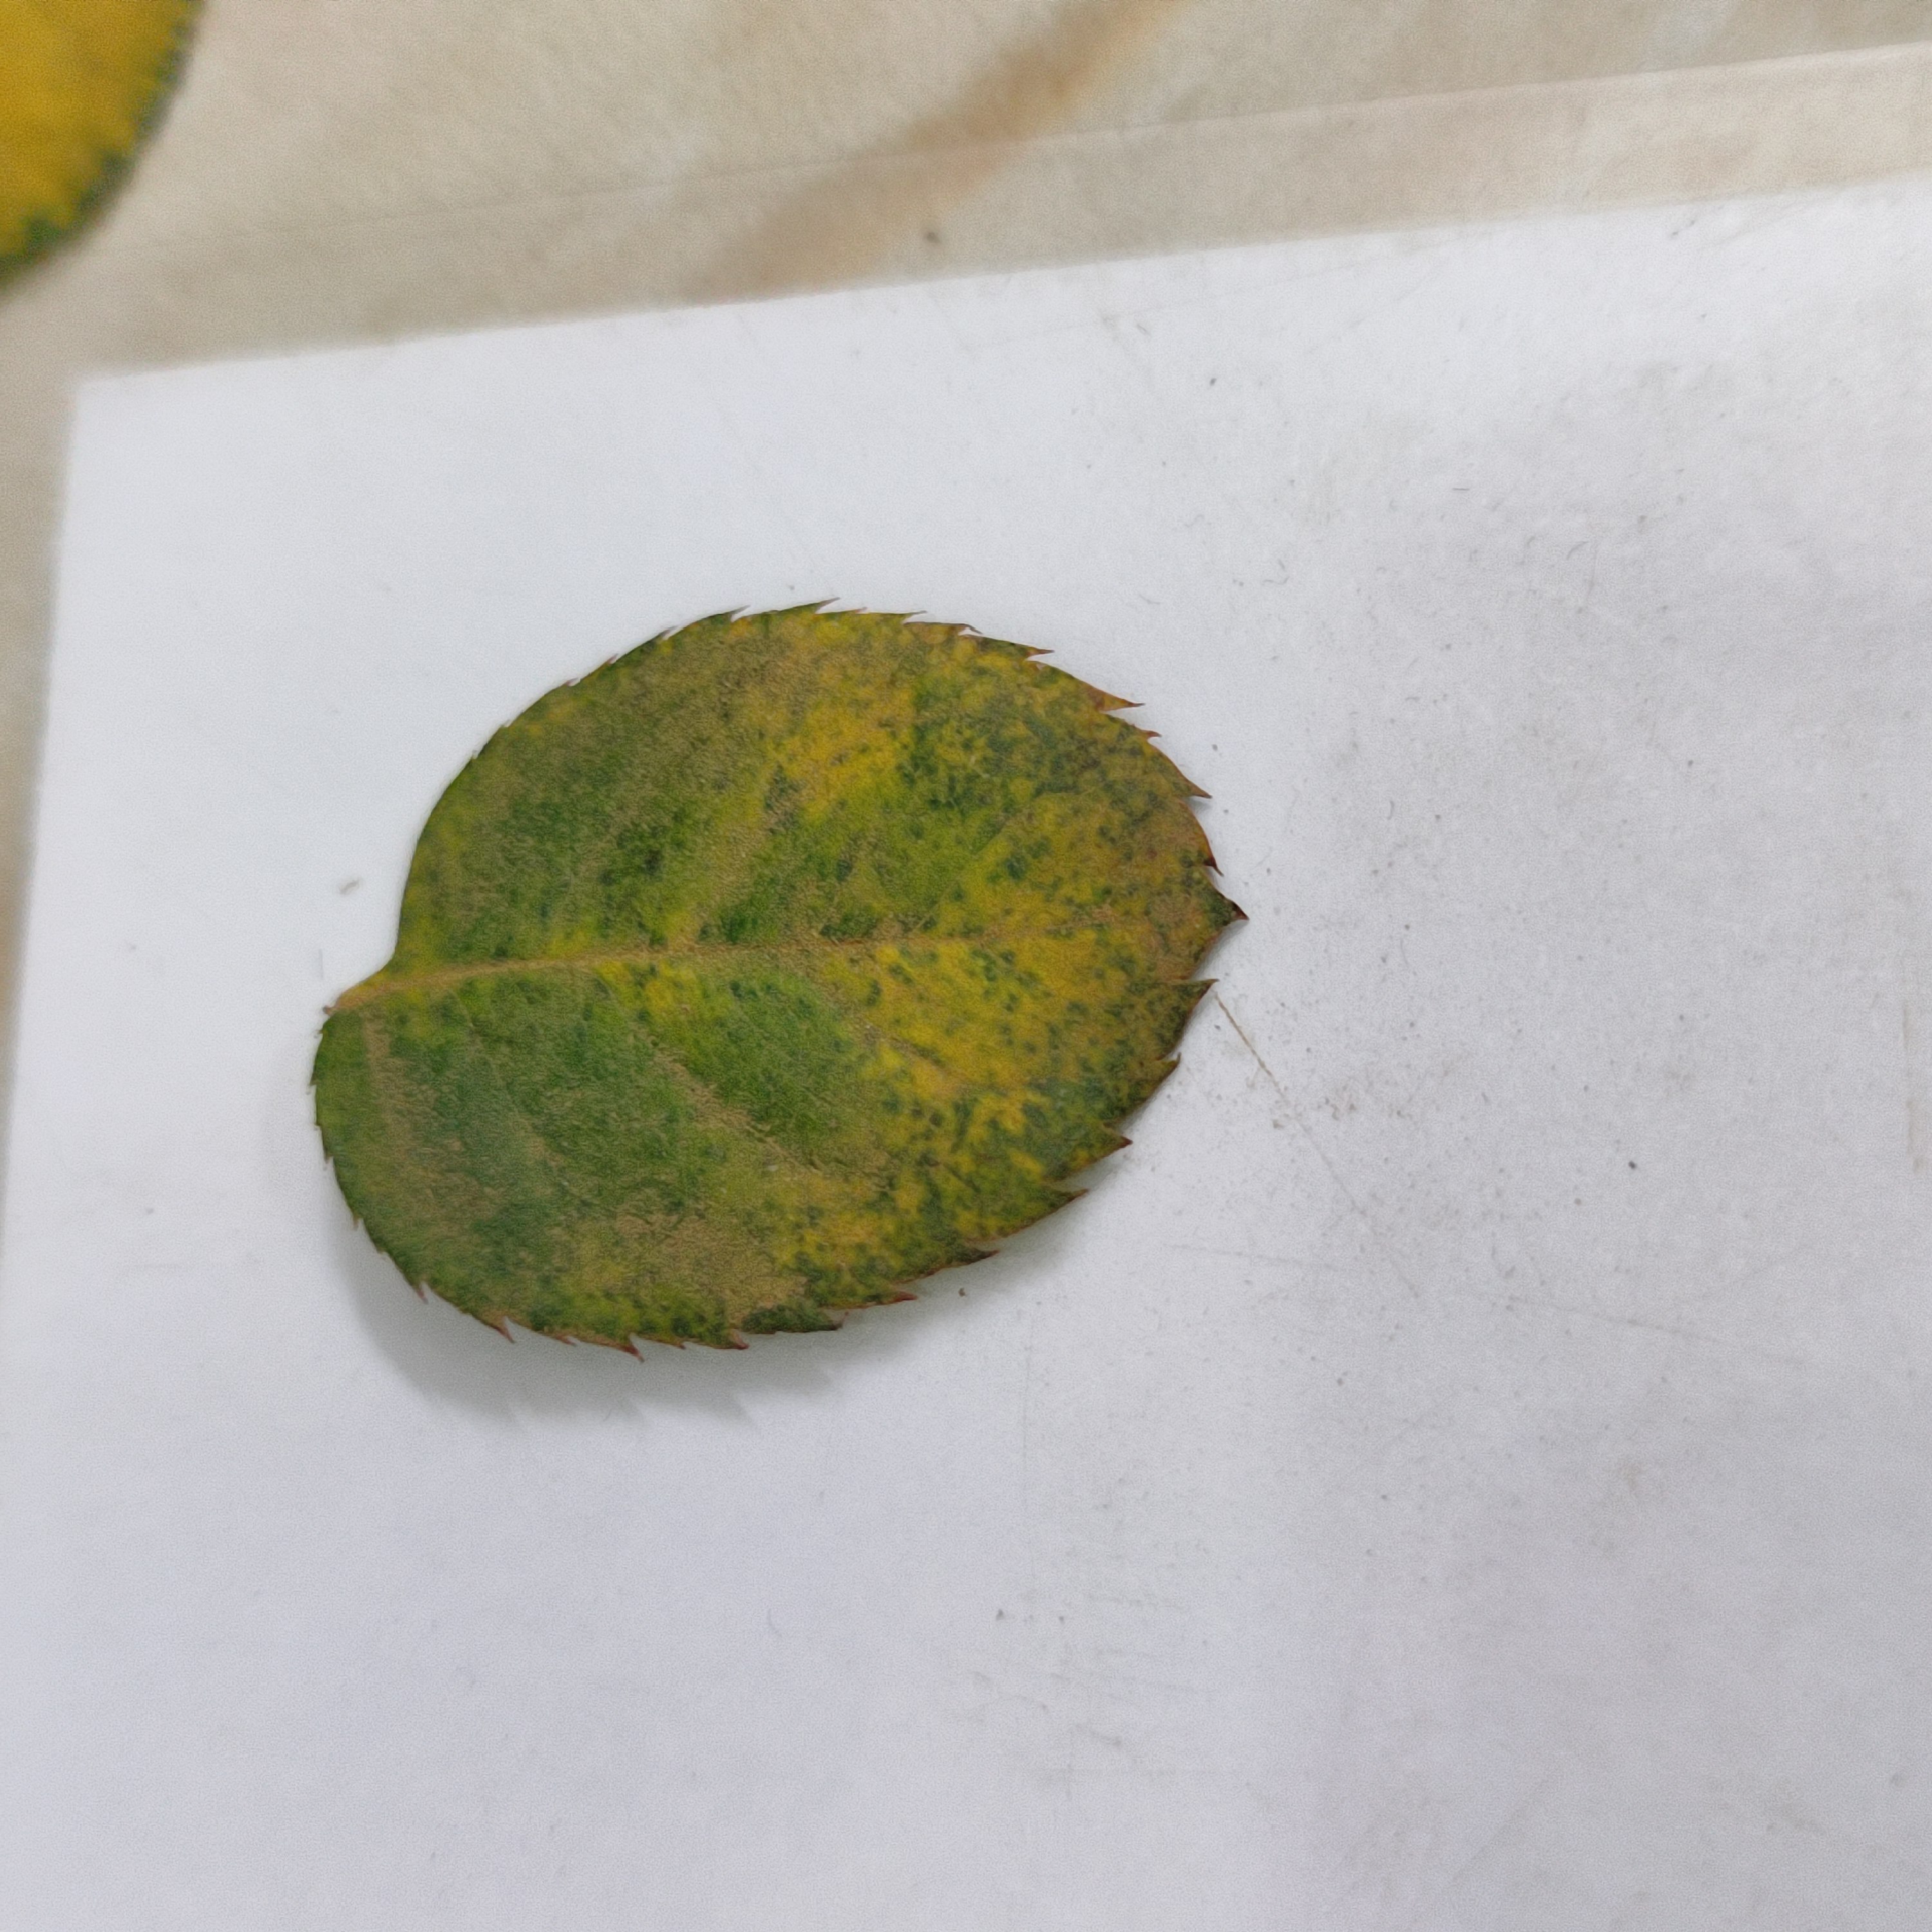
Label: Yellow Mosaic Virus